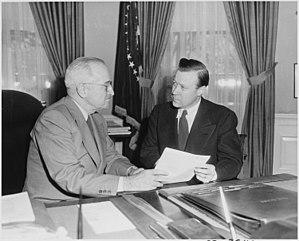
Le test du canard est un type d'inférence qui, dans sa forme la plus fréquente, s'énonce ainsi : « si ça ressemble à un canard, si ça nage comme un canard et si ça cancane comme un canard, c'est un canard. » Ce raisonnement analogique implique qu'un sujet peut être catégorisé d'après certaines de ses caractéristiques apparentes. L'expression désignant cette inférence par association de traits est d'abord employée aux États-Unis durant la guerre froide, dans le contexte du maccarthysme, et censée faciliter l'identification de sympathisants communistes supposés. Sur le plan linguistique, cette analogie s'analyse comme une imbrication de métonymies et de métaphores sur le plan cognitif, comme un prototypage. Si l'inférence semble relever plutôt de la classification populaire que de l'ornithologie savante, le développement de l'éthologie et les réflexions contemporaines sur la notion d'espèce tendent à accréditer une approche à partir des traits communs, y compris comportementaux.